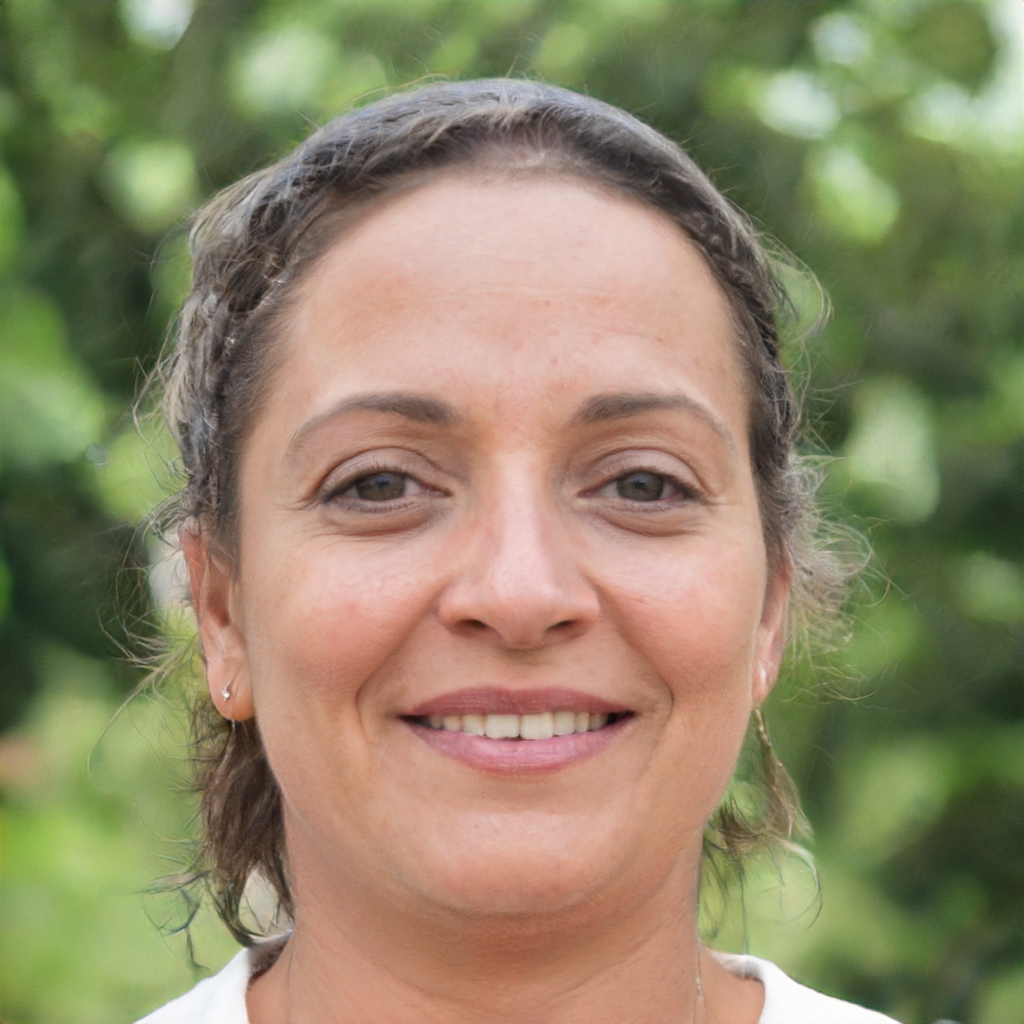
Label: No Watermark